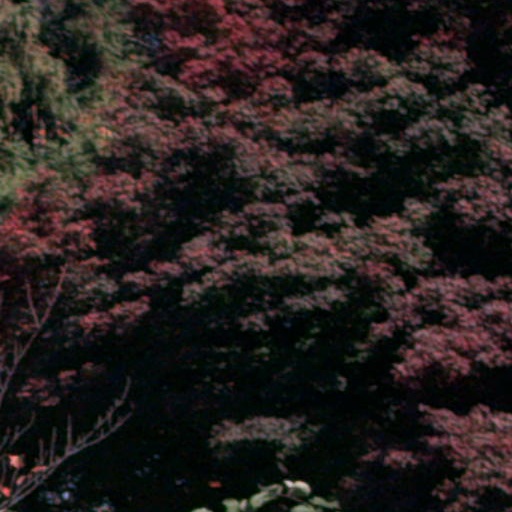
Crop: cassava